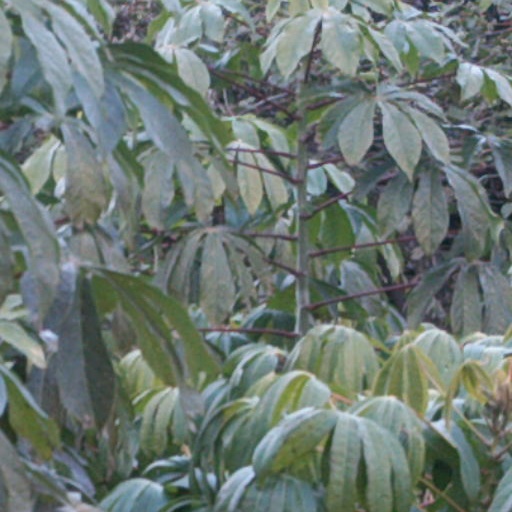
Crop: cassava